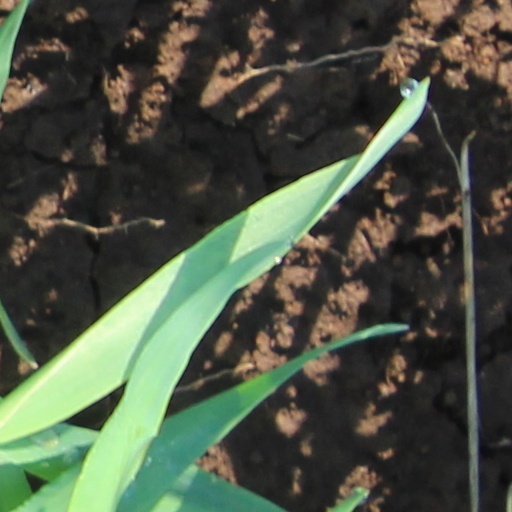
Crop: wheat